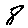
Label: 8